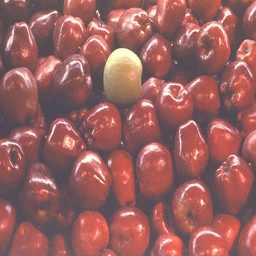
Label: Apple